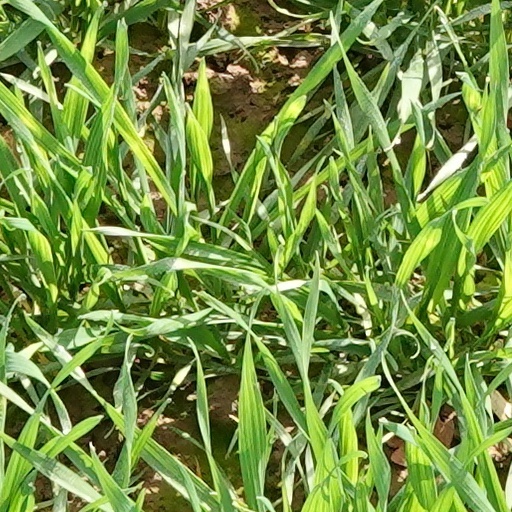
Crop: wheat